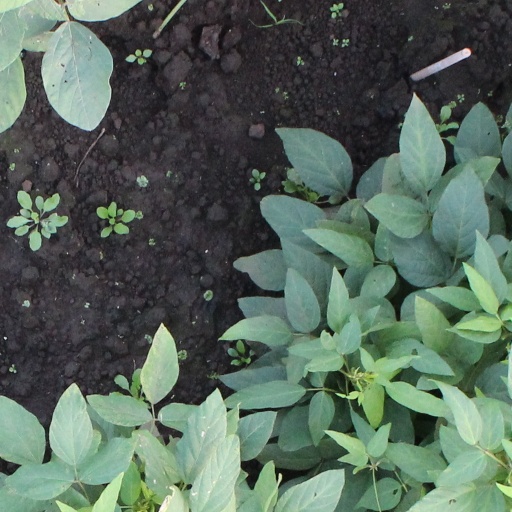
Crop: soybean